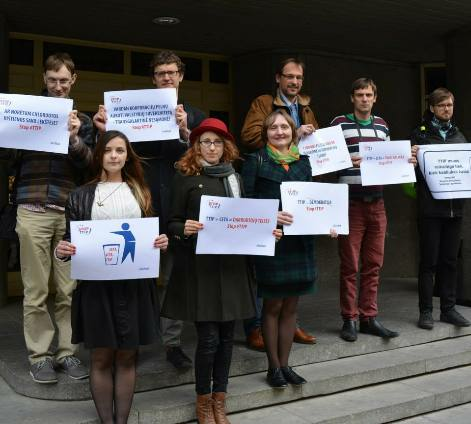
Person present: Yes